Only the Super-Rich Can Save Us!

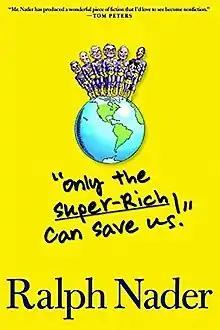
First edition

Only the Super-Rich Can Save Us! is a 2009 work of fiction by American political activist Ralph Nader, described by him as a practical utopia, in the style of Edward Bellamy's 1888 utopian novel "Looking Backwards".